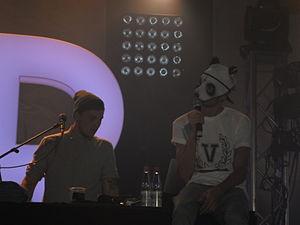
Cro, né Carlo Waibel le 31 janvier 1990 à Mutlangen, est un rappeur, chanteur, et producteur allemand, sous contrat avec le label Chimperator Productions. Il décrit sa musique de « raop », un mélange de musique rap et pop.